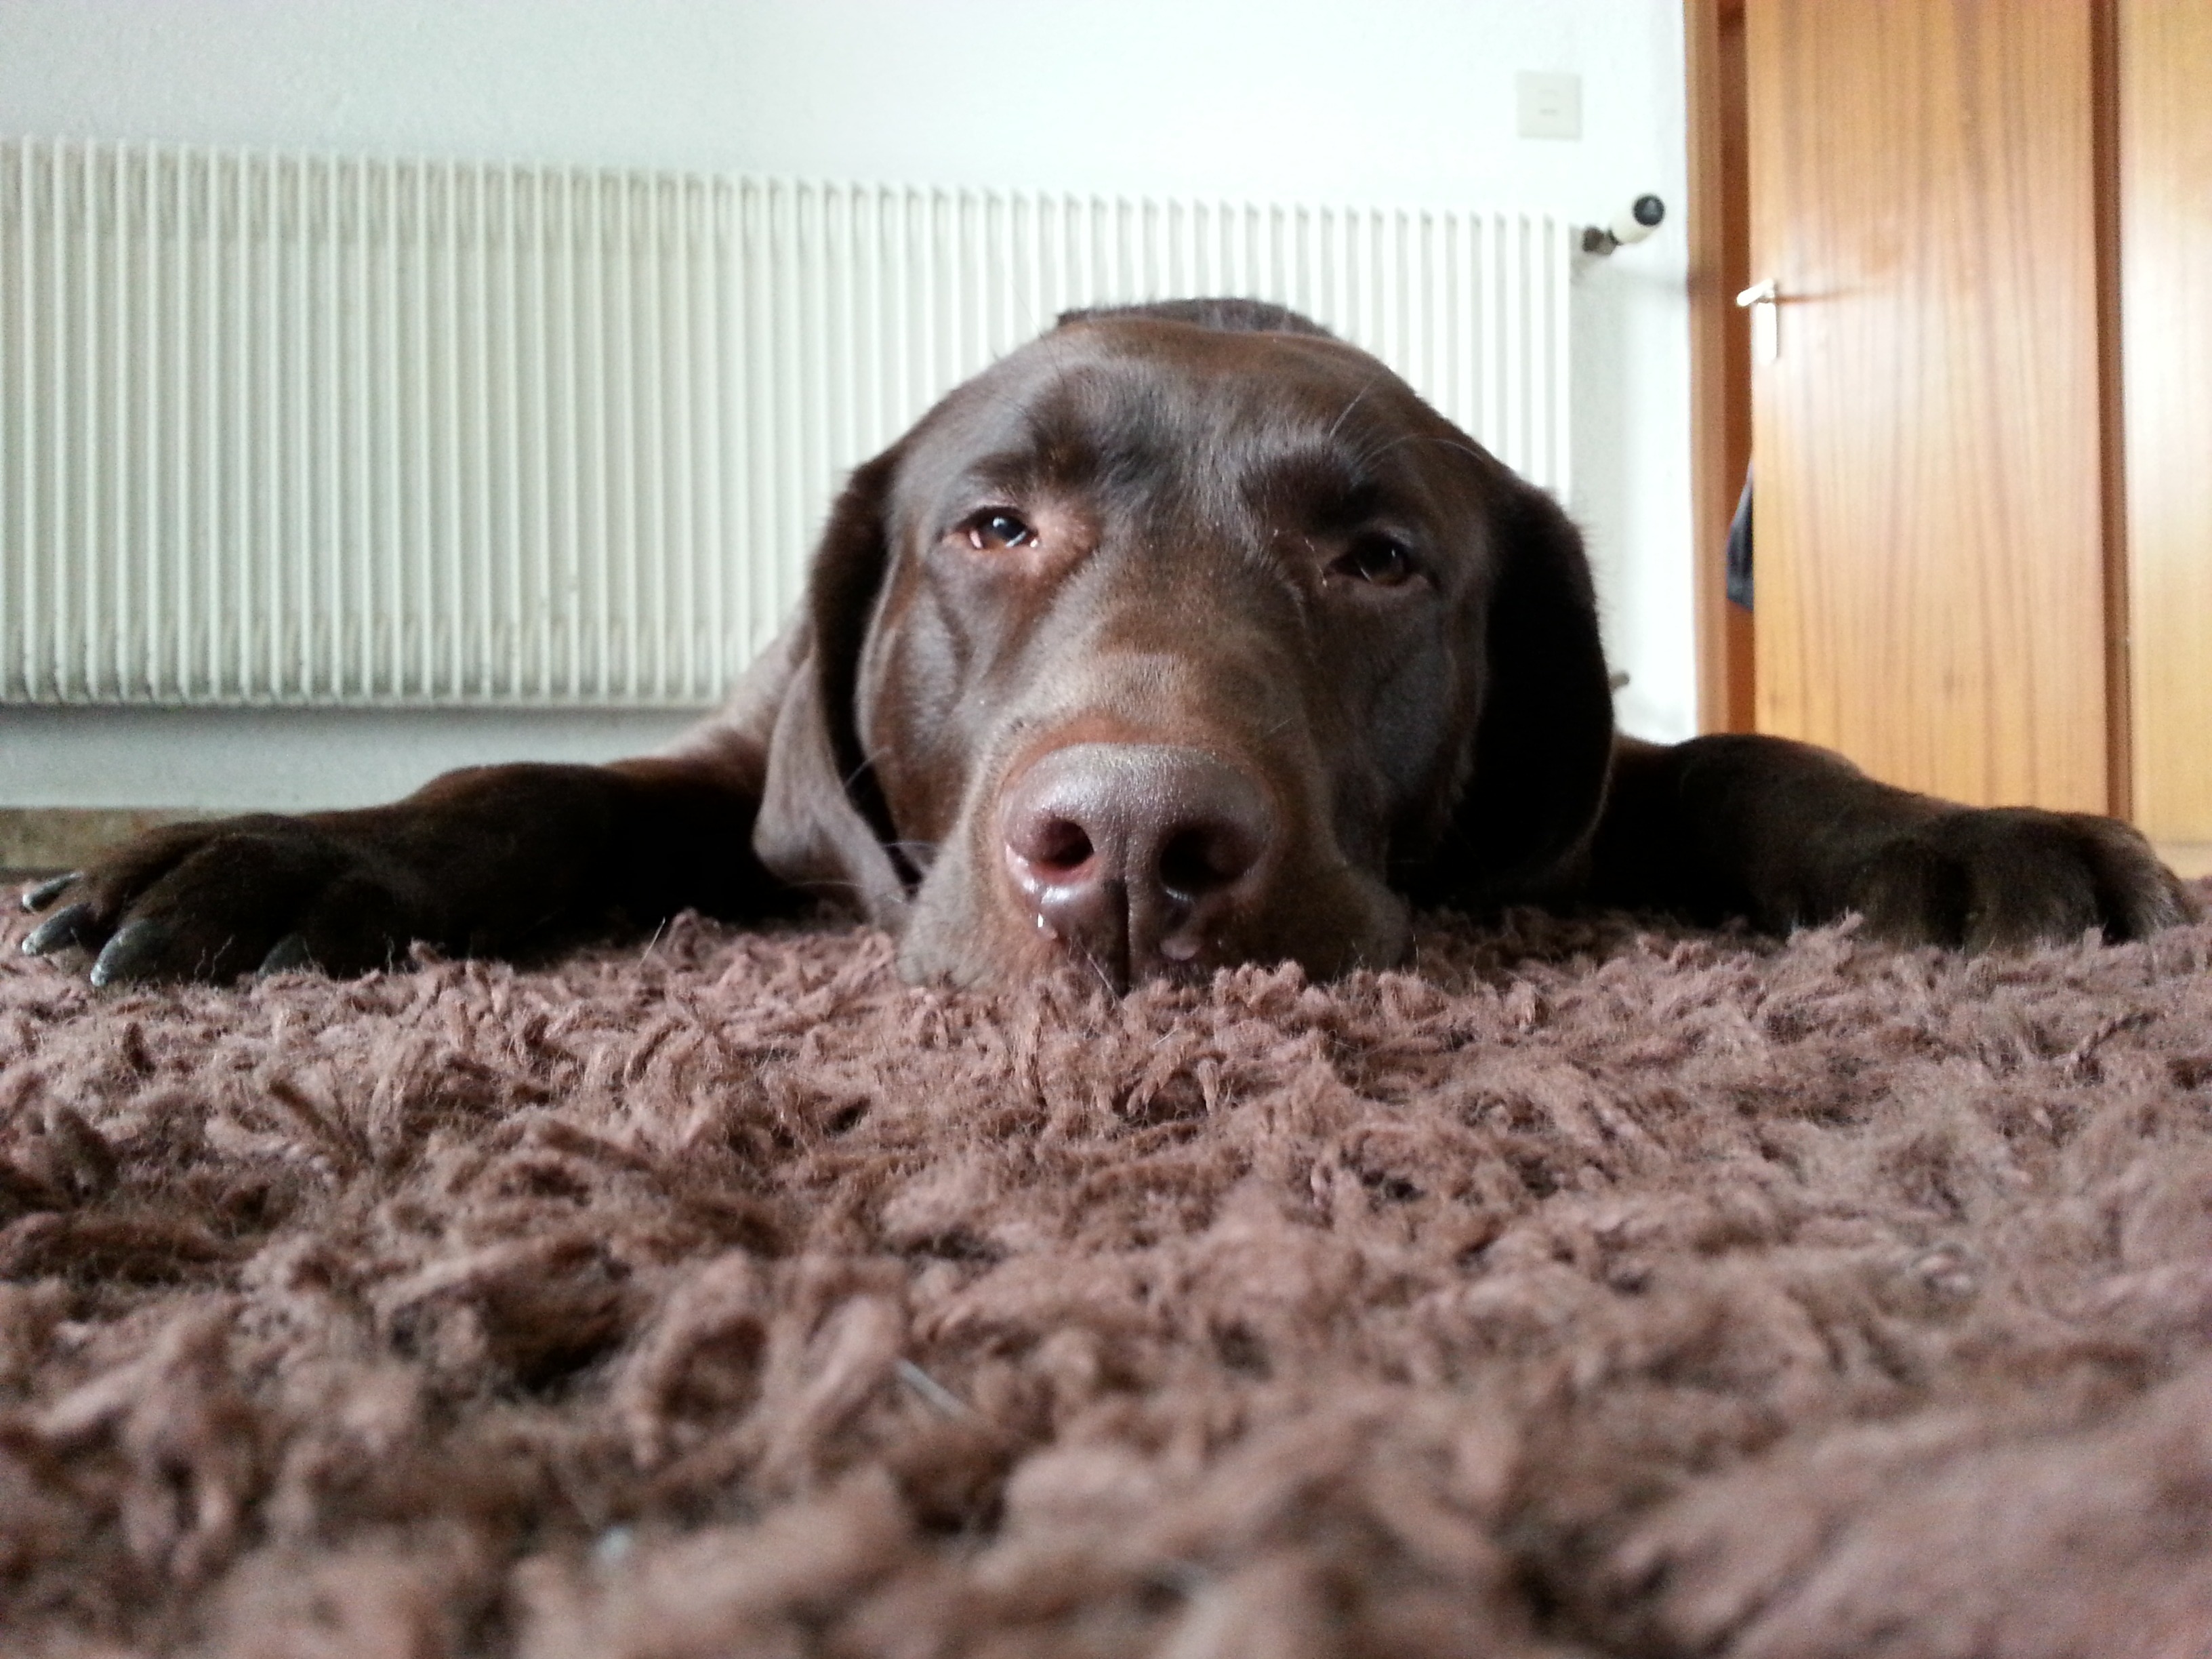
puppy, dog, brown, mammal, weimaraner, vertebrate, tired, labrador, dog like mammal